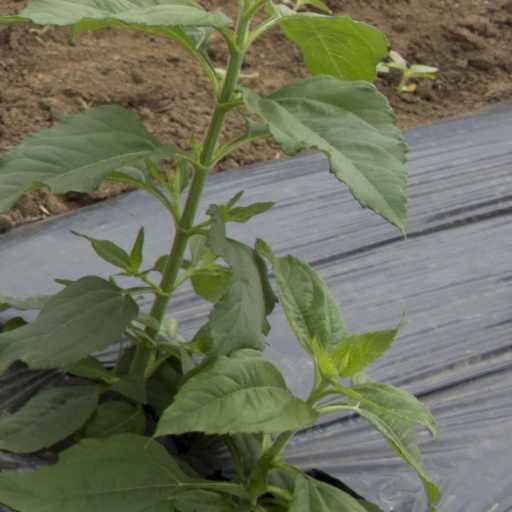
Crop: Jerusalem artichoke